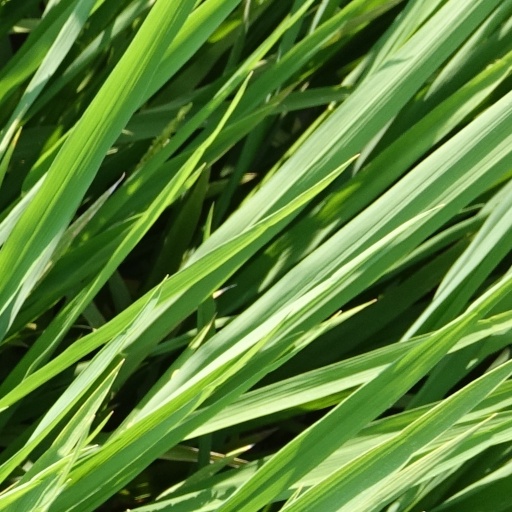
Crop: rice